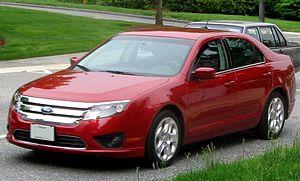
La Ford Fusion vendue sur le continent américain est une berline quatre portes conçue et produite par Ford à partir de 2005. En 2020, Ford cesse complètement la production de berlines au profit de SUV et 4x4, la Fusion n'est pas renouvelée.